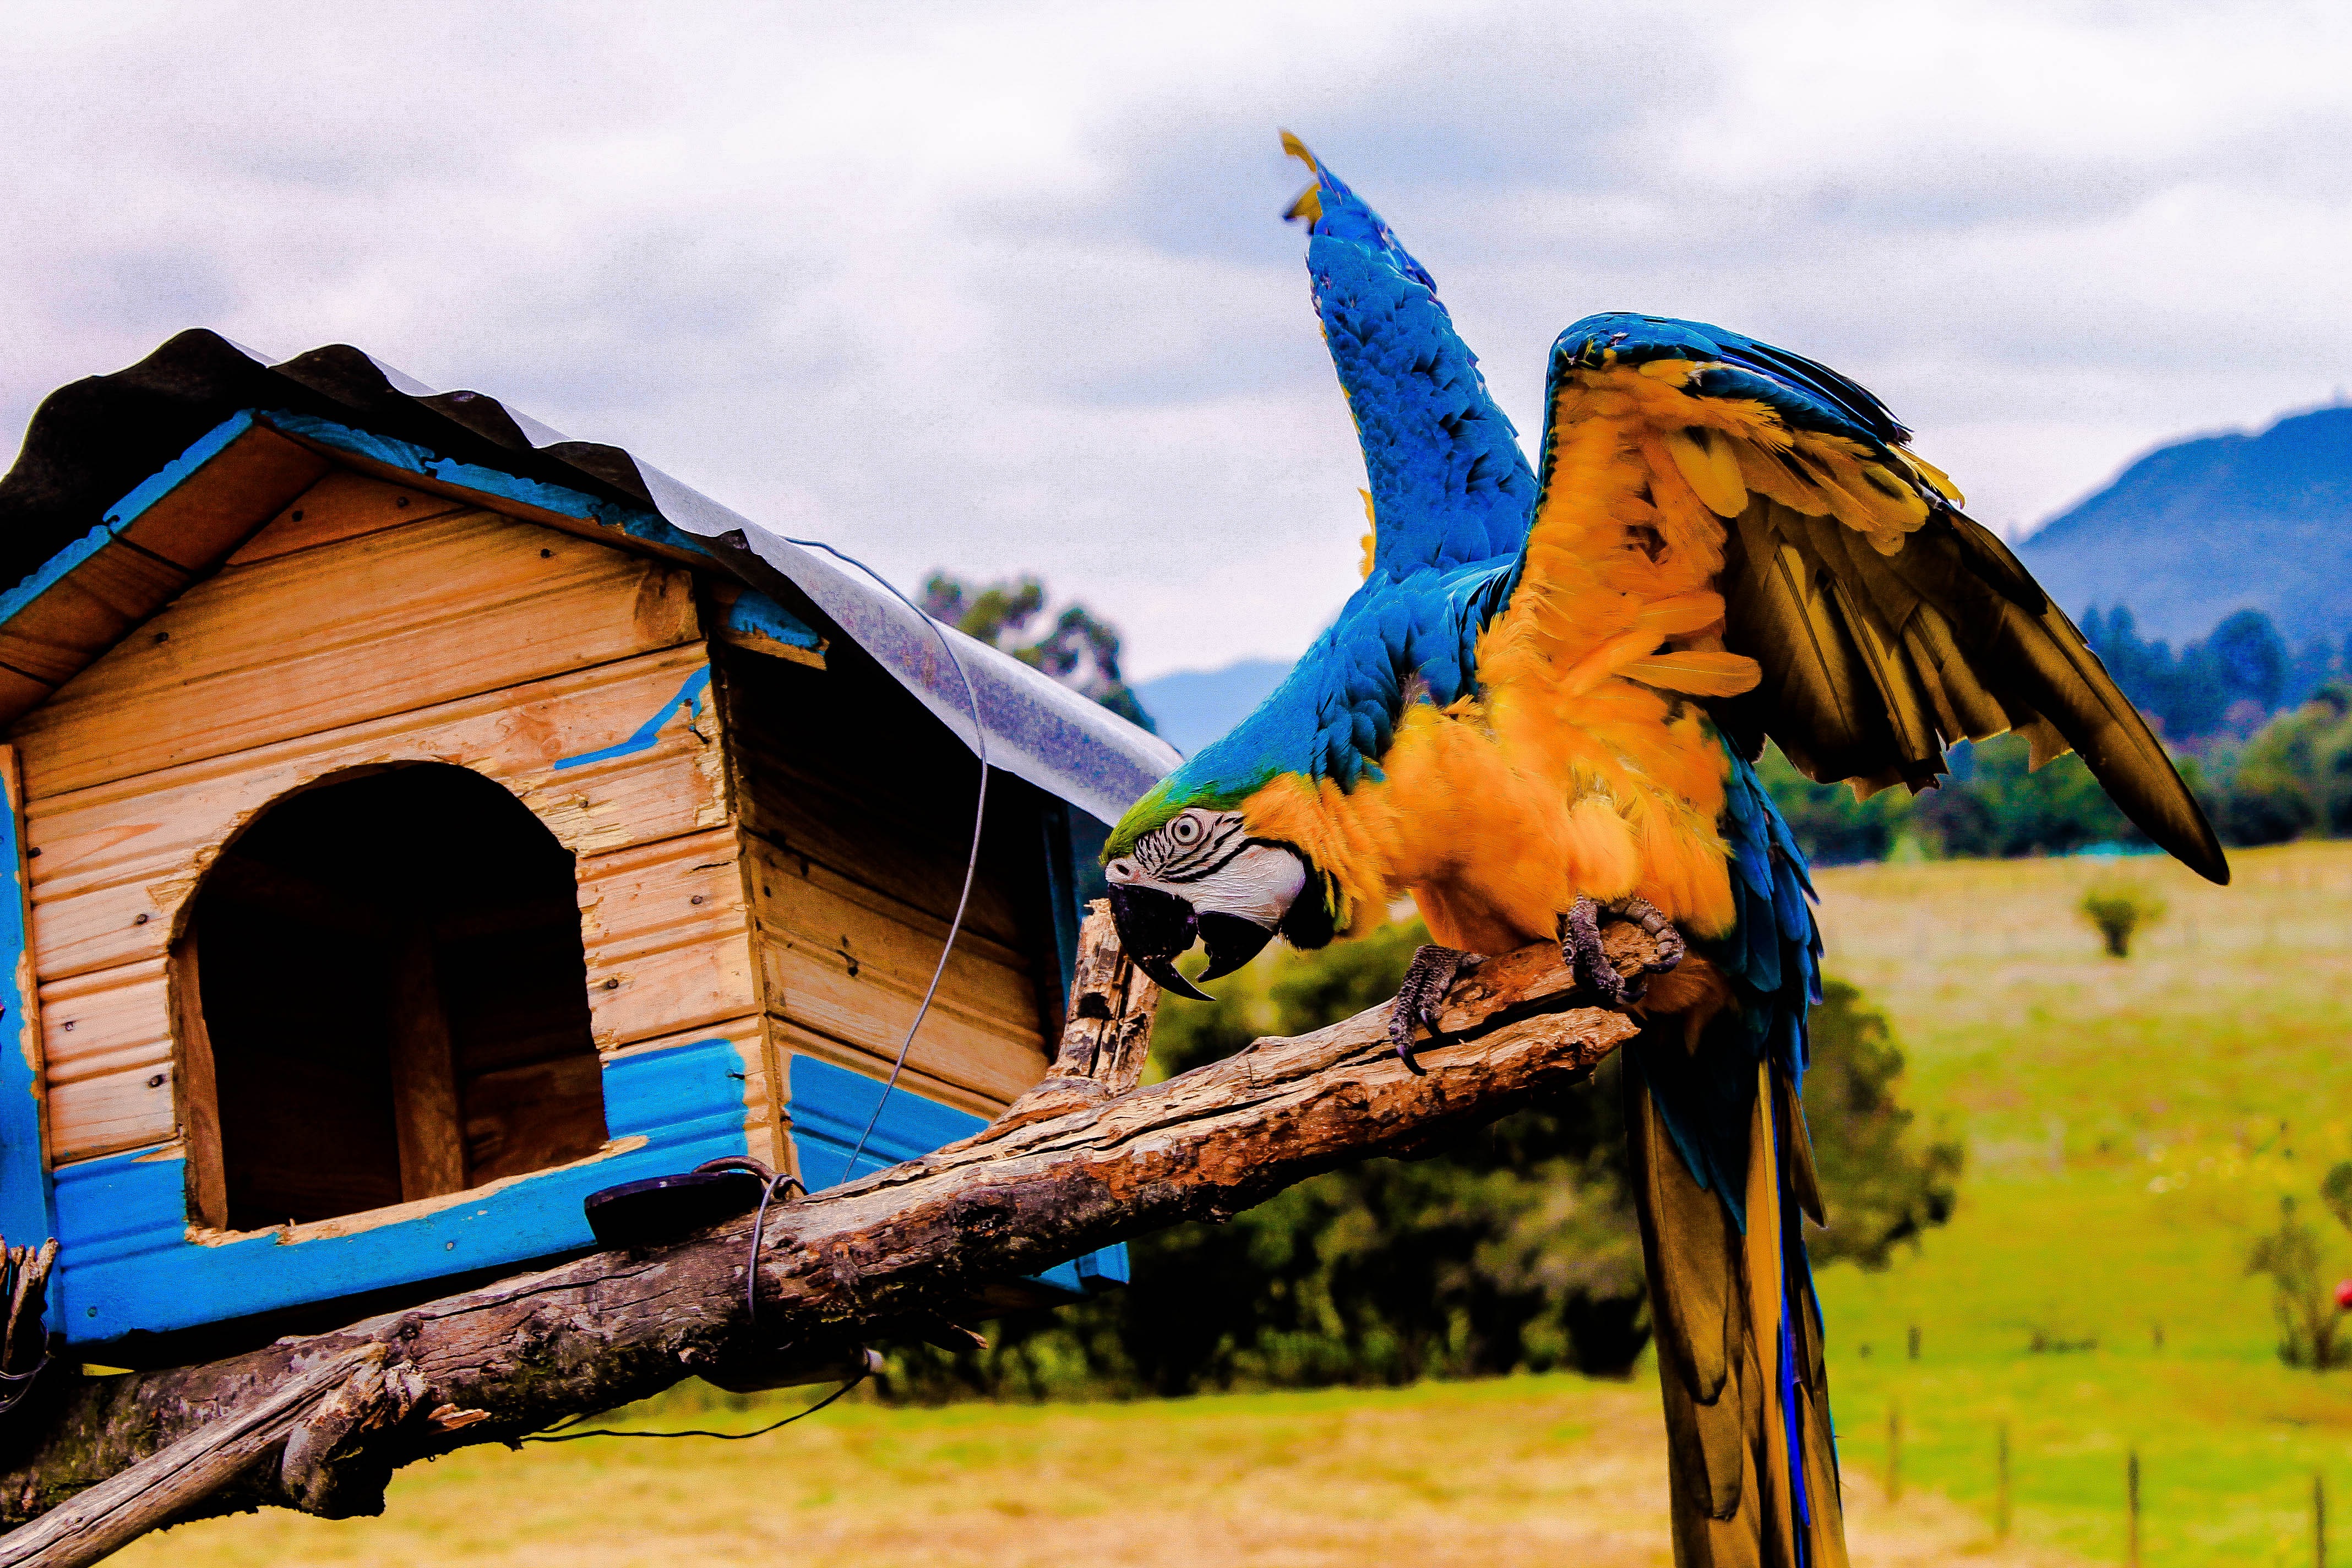
landscape, nature, mountain, bird, color, peaceful, autumn, contrast, blue, fauna, macaw, beauty, ave